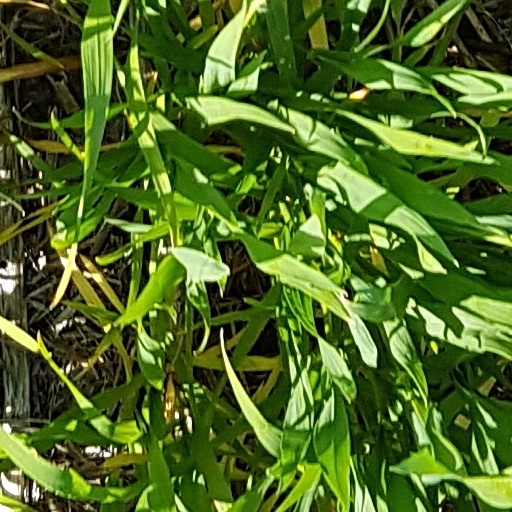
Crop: wheat